History of Antarctica

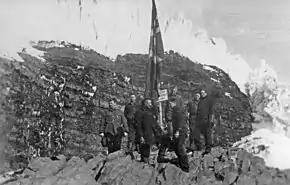
Norwegian expedition landing on Peter I Island in 1929

The Imperial Trans-Antarctic Expedition of 1914–1917 was led by Ernest Shackleton and set out to cross the continent via the South pole. However, their ship, the "Endurance", was trapped and crushed by pack ice in the Weddell Sea before they were able to land. The expedition members survived after a journey on sledges over pack ice, a prolonged drift on an ice-floe, and a voyage in three small boats to Elephant Island. Then Shackleton and five others crossed the Southern Ocean in an open boat called "James Caird" and made the first crossing of South Georgia to raise the alarm at the whaling station Grytviken.